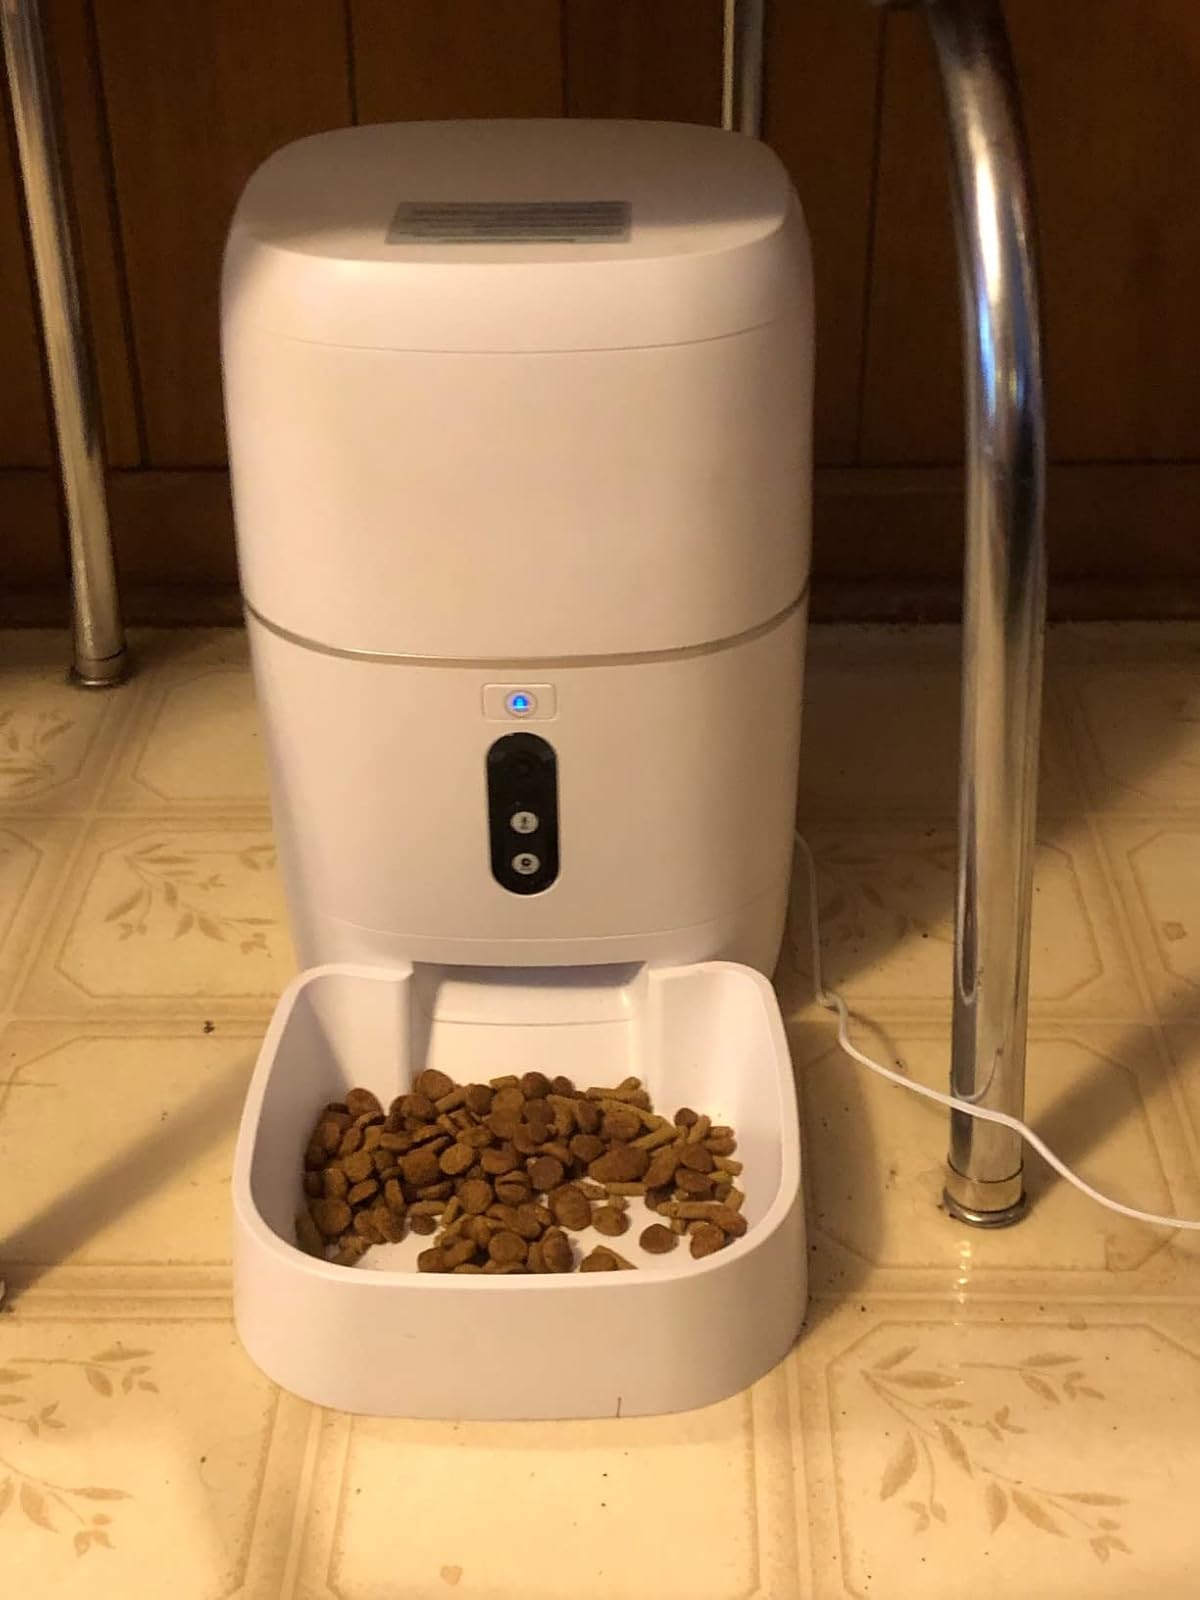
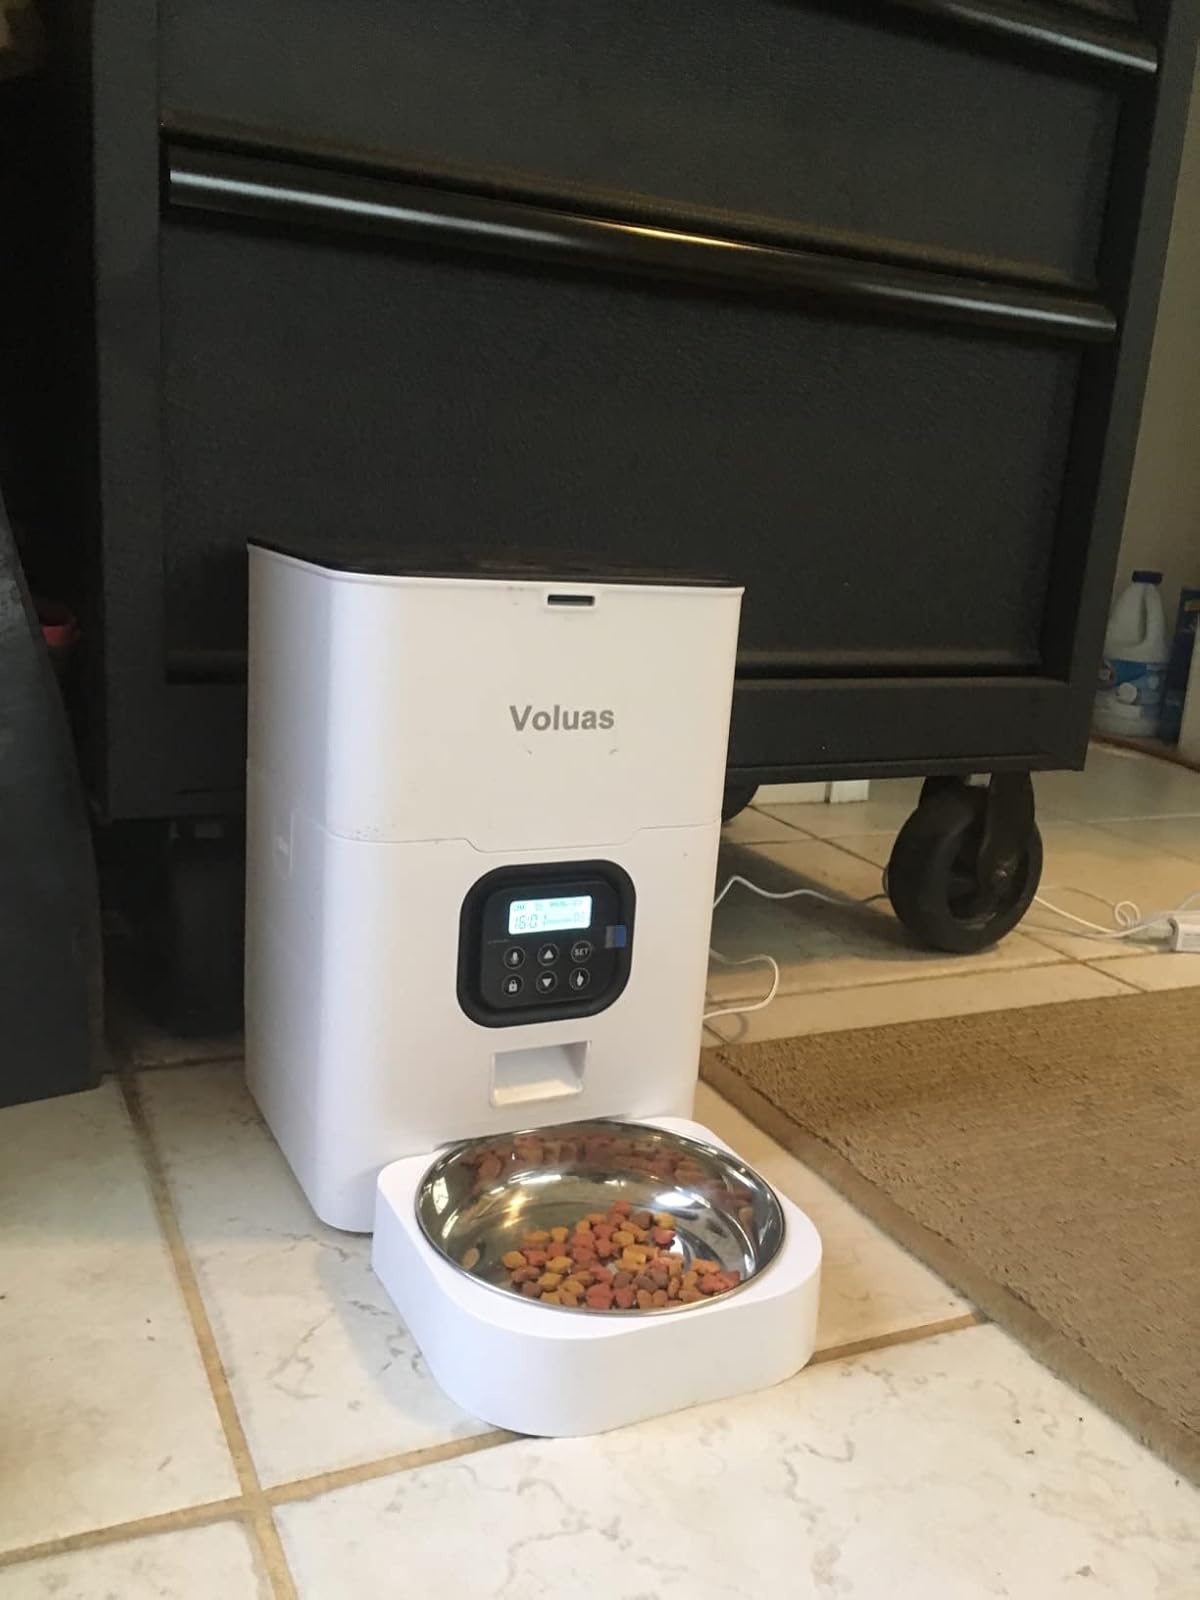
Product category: items_feeder
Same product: no